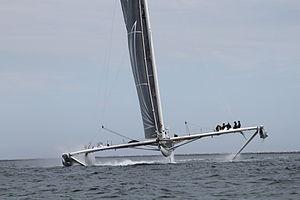
l'Hydroptère, le trimaran volant d'Alain Thébault lors d'un entraînement en août 2012 à Long Beach (Californie), dans le cadre de sa tentative de record de la traversée du Pacifique entre Los Angeles et HawaÏ.
L’Hydroptère est un voilier de type hydroptère, pouvant naviguer hors de l’eau à partir d'une certaine vitesse grâce à un ensemble d'ailes immergées. Imaginé par Éric Tabarly, le projet fut ensuite développé par Alain Thébault, le cabinet d'architecture navale VPLP design et un consortium d'industriels français.